Benjamin Backhouse

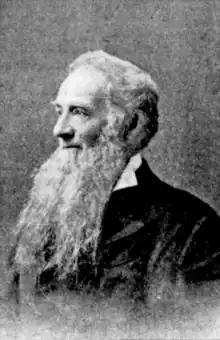

Benjamin Backhouse (182929 July 1904) was an architect and politician in Australia. He was a Member of the New South Wales Legislative Council.